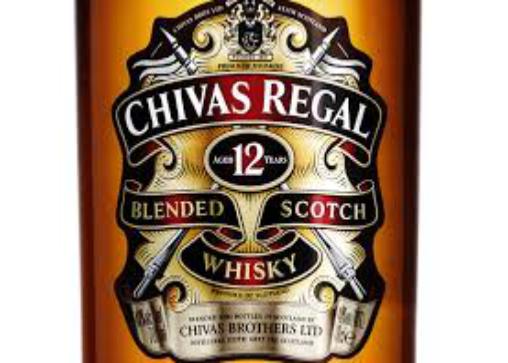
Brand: CHIVAS REGAL
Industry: Food